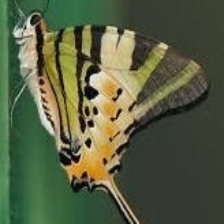
Species: GREAT JAY